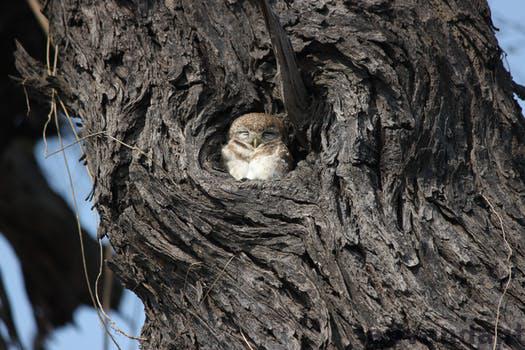
Label: Watermark